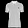
Label: T - shirt / top